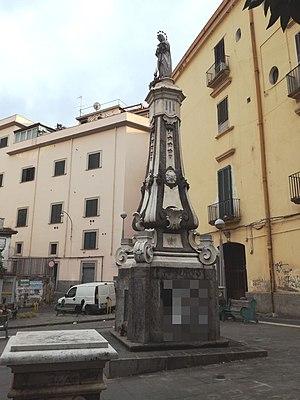
L'église de la Concezione a Materdei est une église du centre historique de Naples dédiée à l'Immaculée Conception de Marie. Elle se trouve rue San Raffaele dans la zone de Materdei
Les Obélisques et colonnes de Naples sont des structures monumentales dans le centre historique de la ville. Ils sont environ trente.